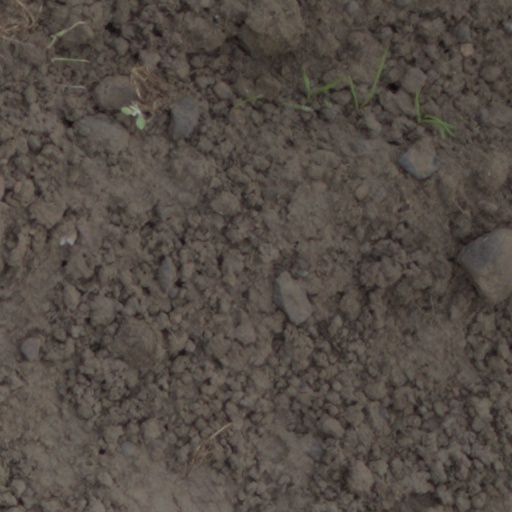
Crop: wheat